History of terrorism

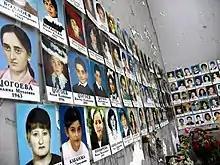
Hostage crisis victim photos, on the walls of the former School Number One

On December 21, 1988, Pan Am Flight 103, a Pan American World Airways flight from London's Heathrow International Airport to New York City's John F. Kennedy International Airport, was destroyed mid flight over the Scottish town of Lockerbie, killing 270 people, including 11 on the ground. On January 31, 2001, Libyan Abdelbaset al-Megrahi was convicted by a panel of three Scottish judges of bombing the flight, and was sentenced to 27 years imprisonment. In 2002, Libya offered financial compensation to victims' families in exchange for lifting of UN and U.S. sanctions. In 2007 Megrahi was granted leave to appeal against his conviction, and in August 2009 was released on compassionate grounds by the Scottish Government due to his terminal cancer.